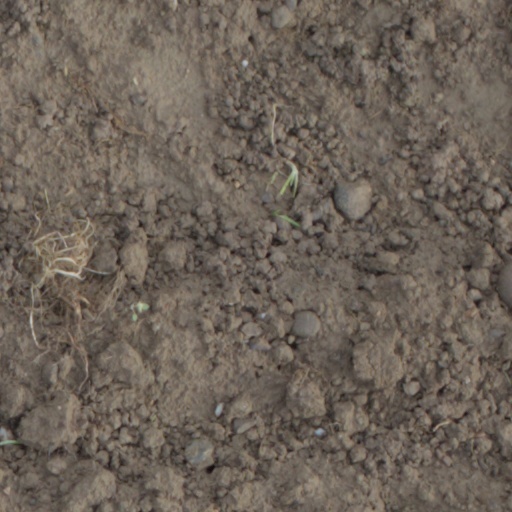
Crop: wheat